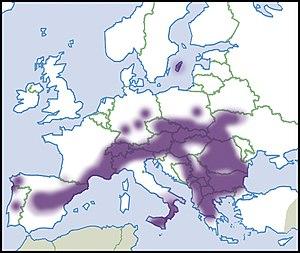
Repartition en Europe, niveau de connaissance de 2012. Description de la source en français Italiano: Distribuzione in Europa, livello di conoscenza del 2012. Descrizione della fonte in italiano Português: Distribuição na Europa, nível de conhecimento de 2012. Descrição da fonte em português Čeština: Distribuce v Evropě, úroveň znalostí v roce 2012 Polski: Dystrybucja w Europie, poziom wiedzy z 2012 roku Русский: Распространение в Европе, уровень знаний в 2012 году